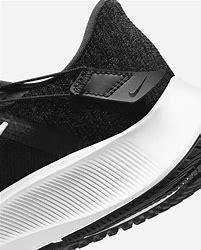
Brand: Nike
Model: Air Zoom Pegasus 38 Flyease